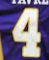
Number: 4